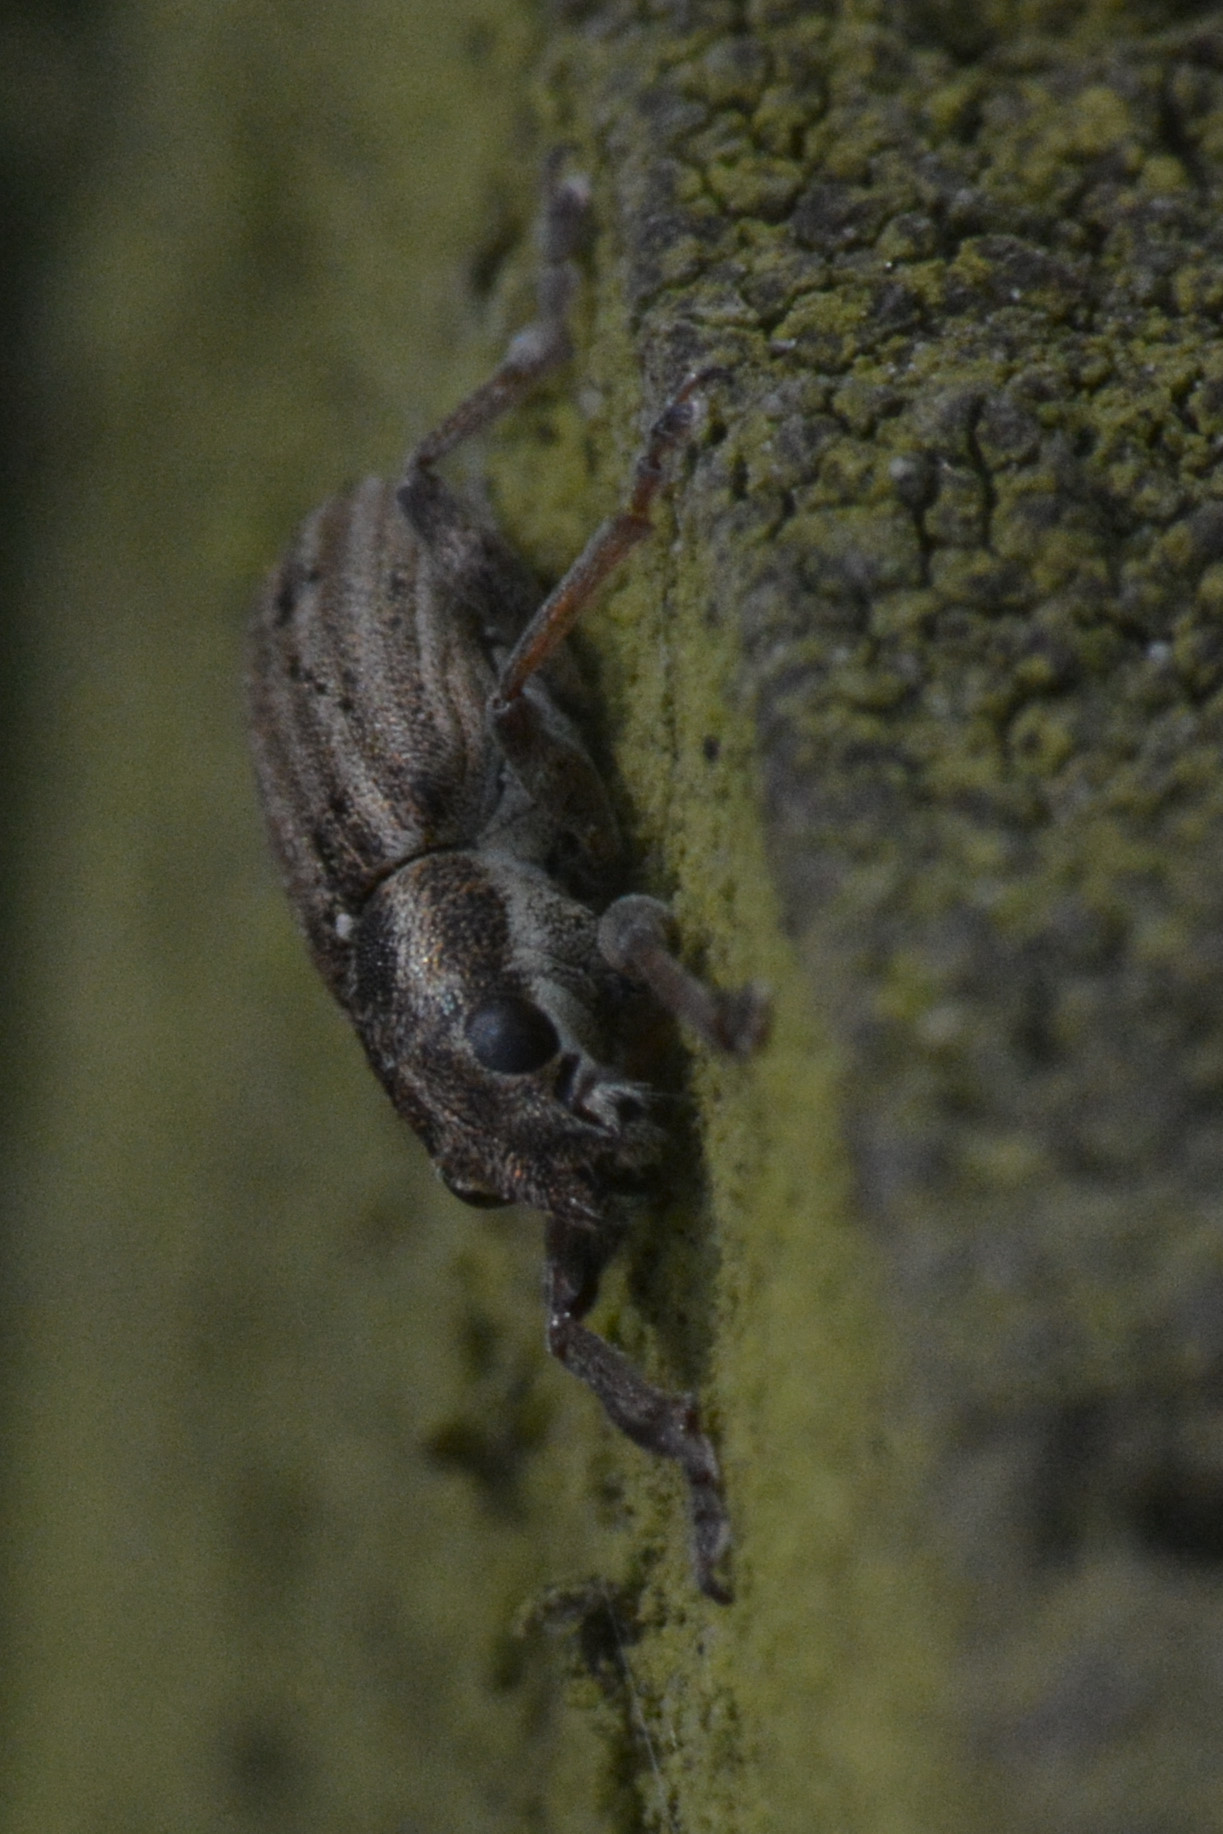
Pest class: pea_leaf_weevil